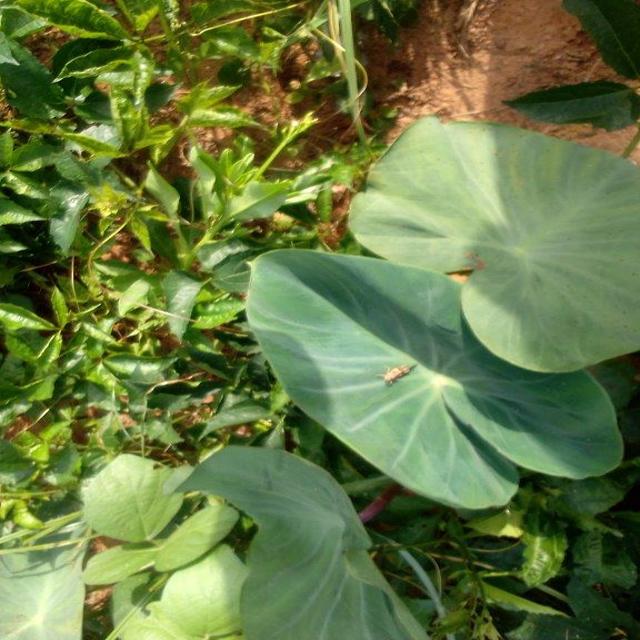
Label: Healthy